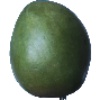
Label: Mango 1